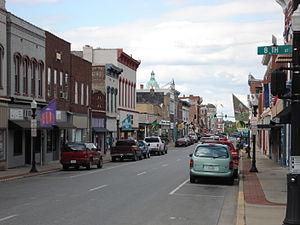
Paris est une ville des États-Unis du comté de Bourbon (Kentucky). Elle comptait 8 553 habitants pour une superficie de 17,6 km².